Professional Baseball Spirits

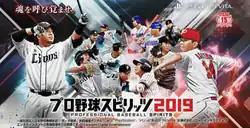
Standard cover art of "Pro Yakyū Spirits 2019"

, also known as Pro Baseball Spirits or just is a Japanese baseball sports simulation game series, developed by Baseball Contents Production and published by Konami. It is a spin-off series of the "Jikkyō Powerful Pro Yakyū (Power Pros)" franchise.